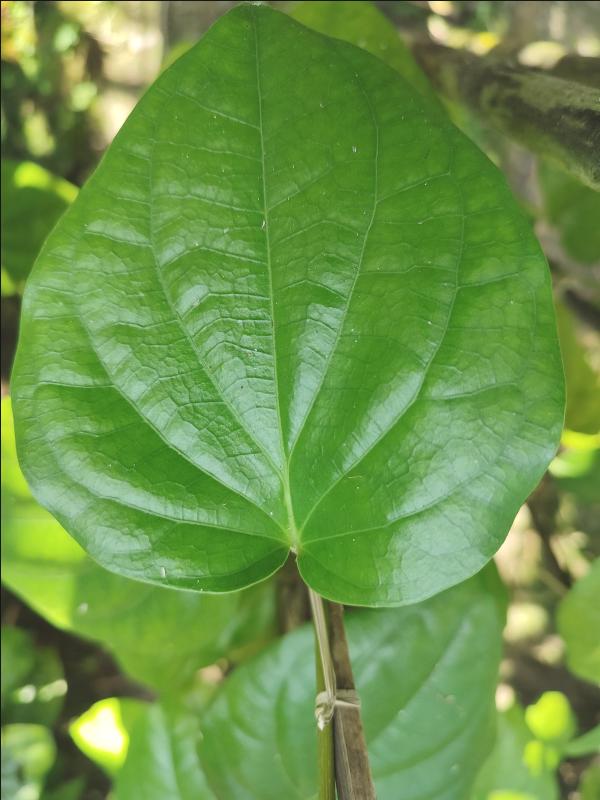
Label: Healthy_Leaf